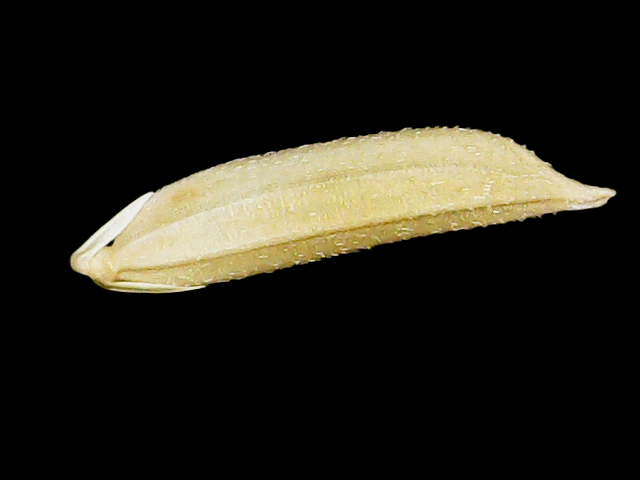
Rice variety: Binadhan25